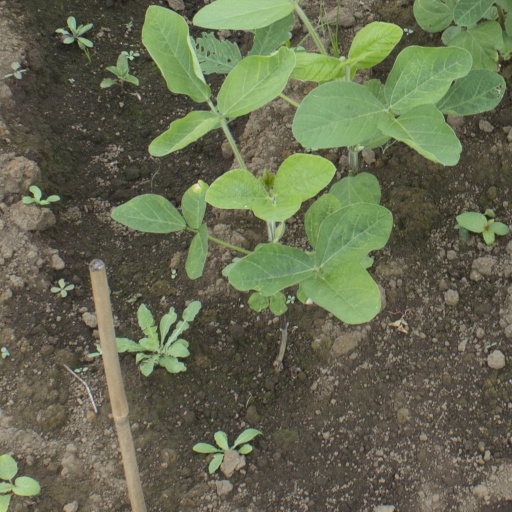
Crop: soybean